Saulcy-sur-Meurthe

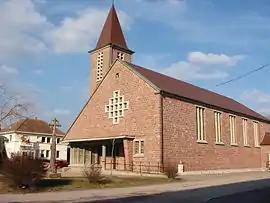
The church in Saulcy-sur-Meurthe

Saulcy-sur-Meurthe (literally "Saulcy on Meurthe") is a commune in the Vosges department in Grand Est in northeastern France. World War I top scoring flying ace René Fonck was born here in 1894.